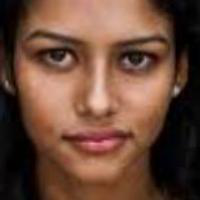
Age group: age 21-30